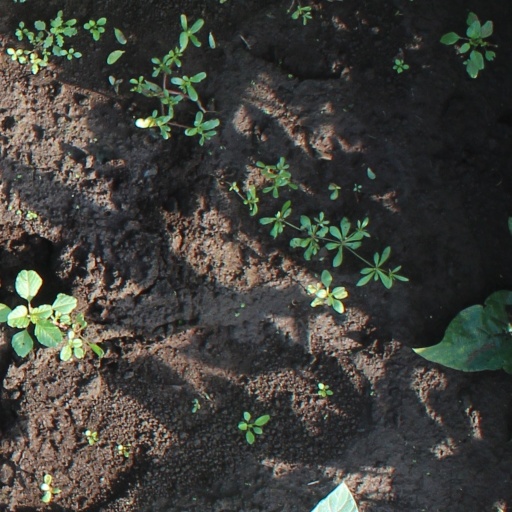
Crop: soybean